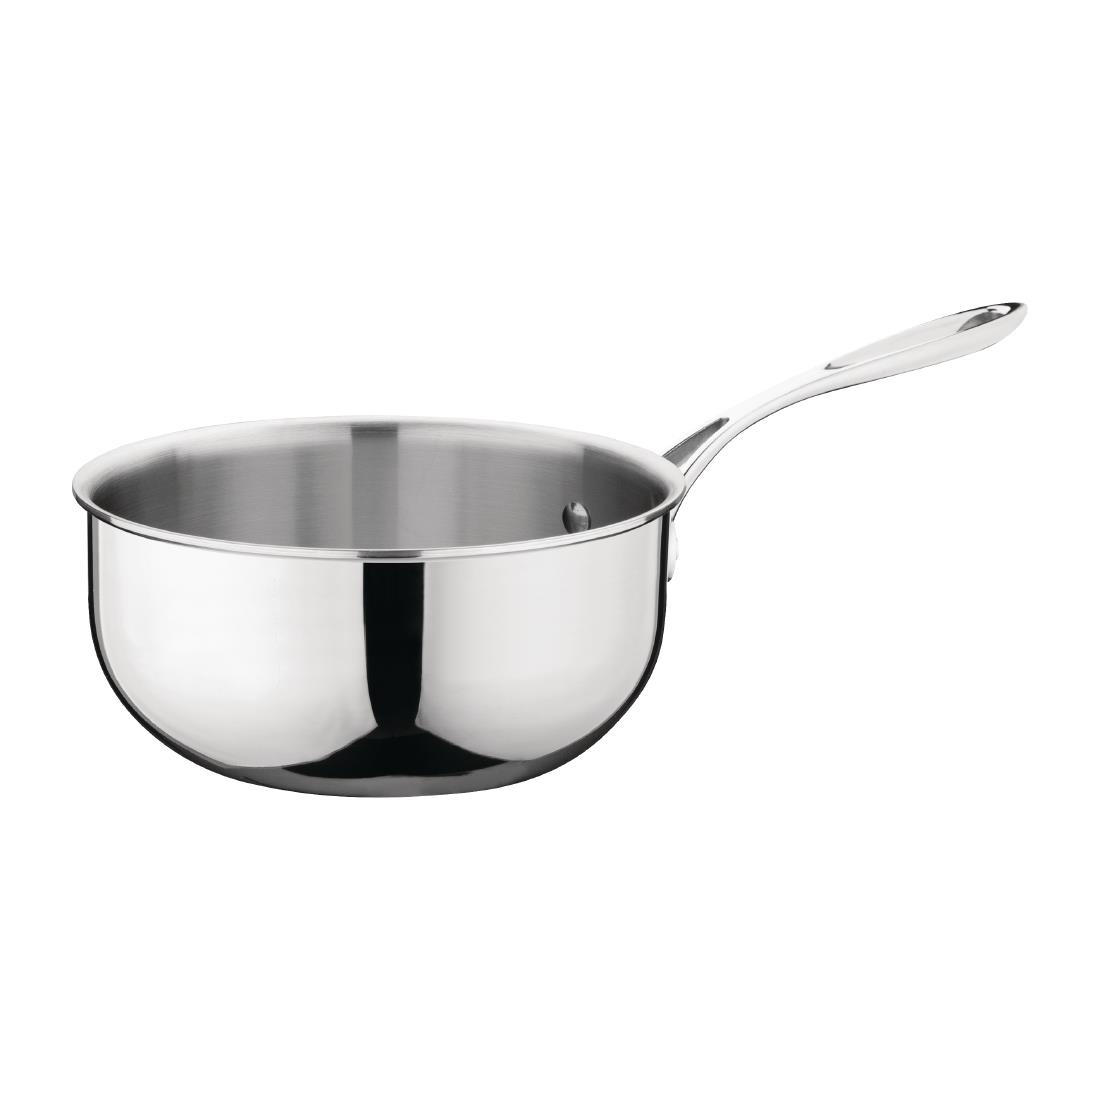
Vogue Tri Wall Flared Sauté Pan 200mm
Brand: Uropa
Vogue triwall heavy duty fry pan has aluminium thermocore sandwiched between stainless steel walls for even heat distribution without hot-spots. Lids sold separately.
Category: Home & Garden > Kitchen & Dining > Cookware & Bakeware > Cookware > Sauté Pans